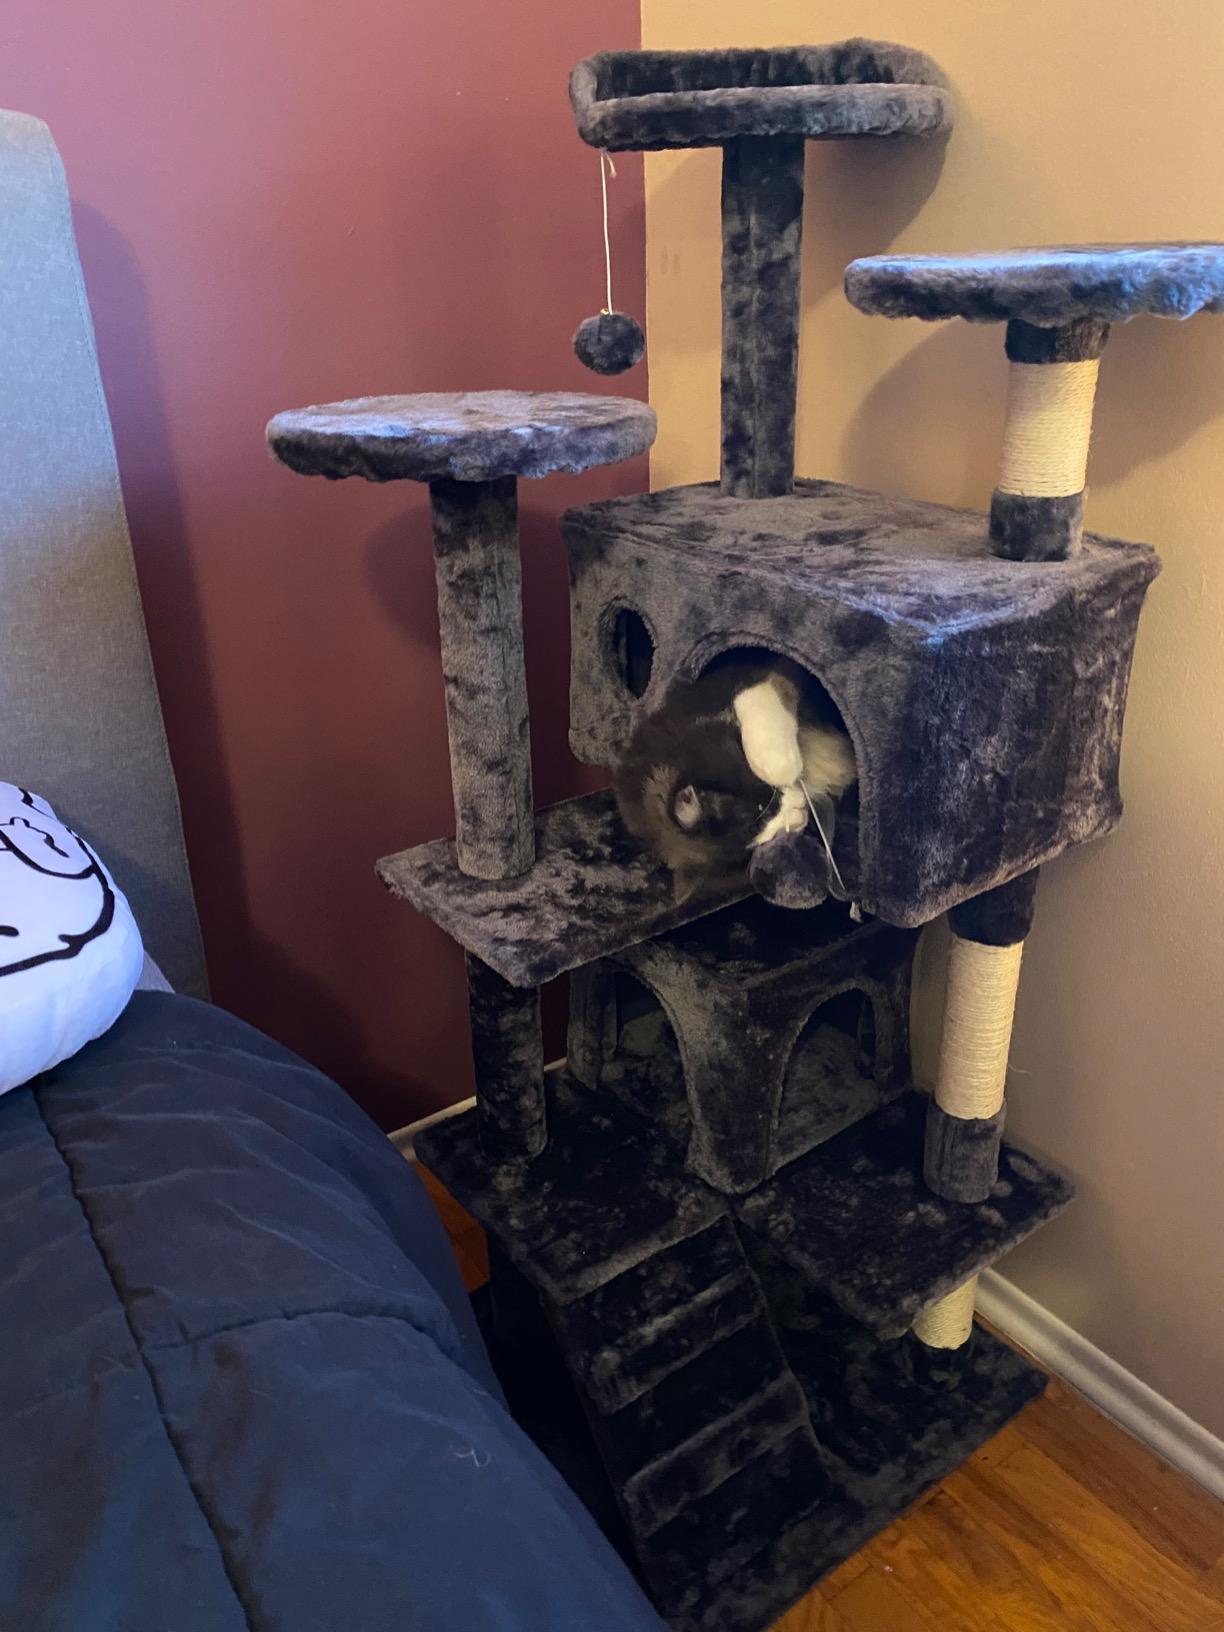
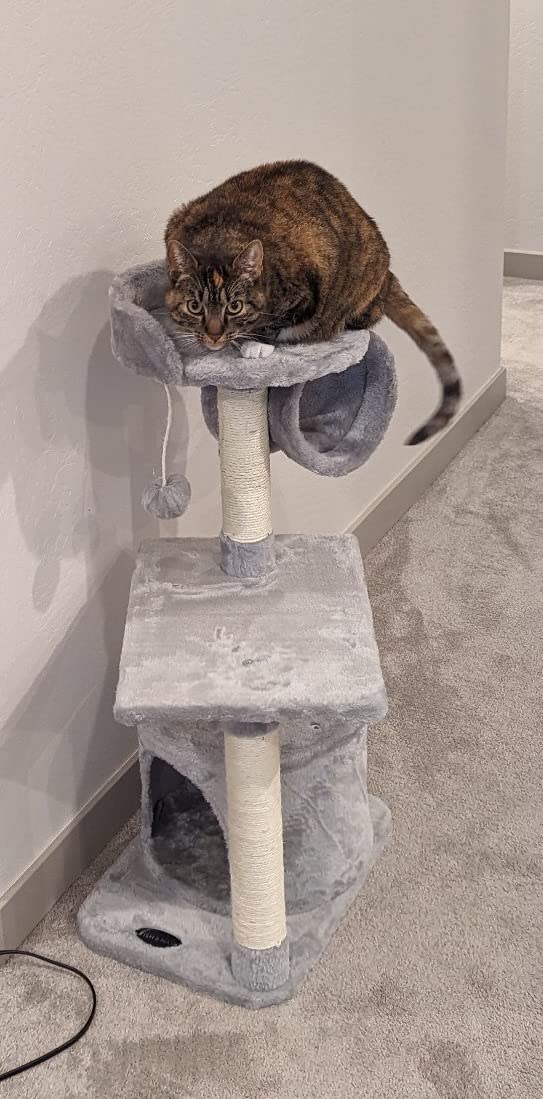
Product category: items_cat tree
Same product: no